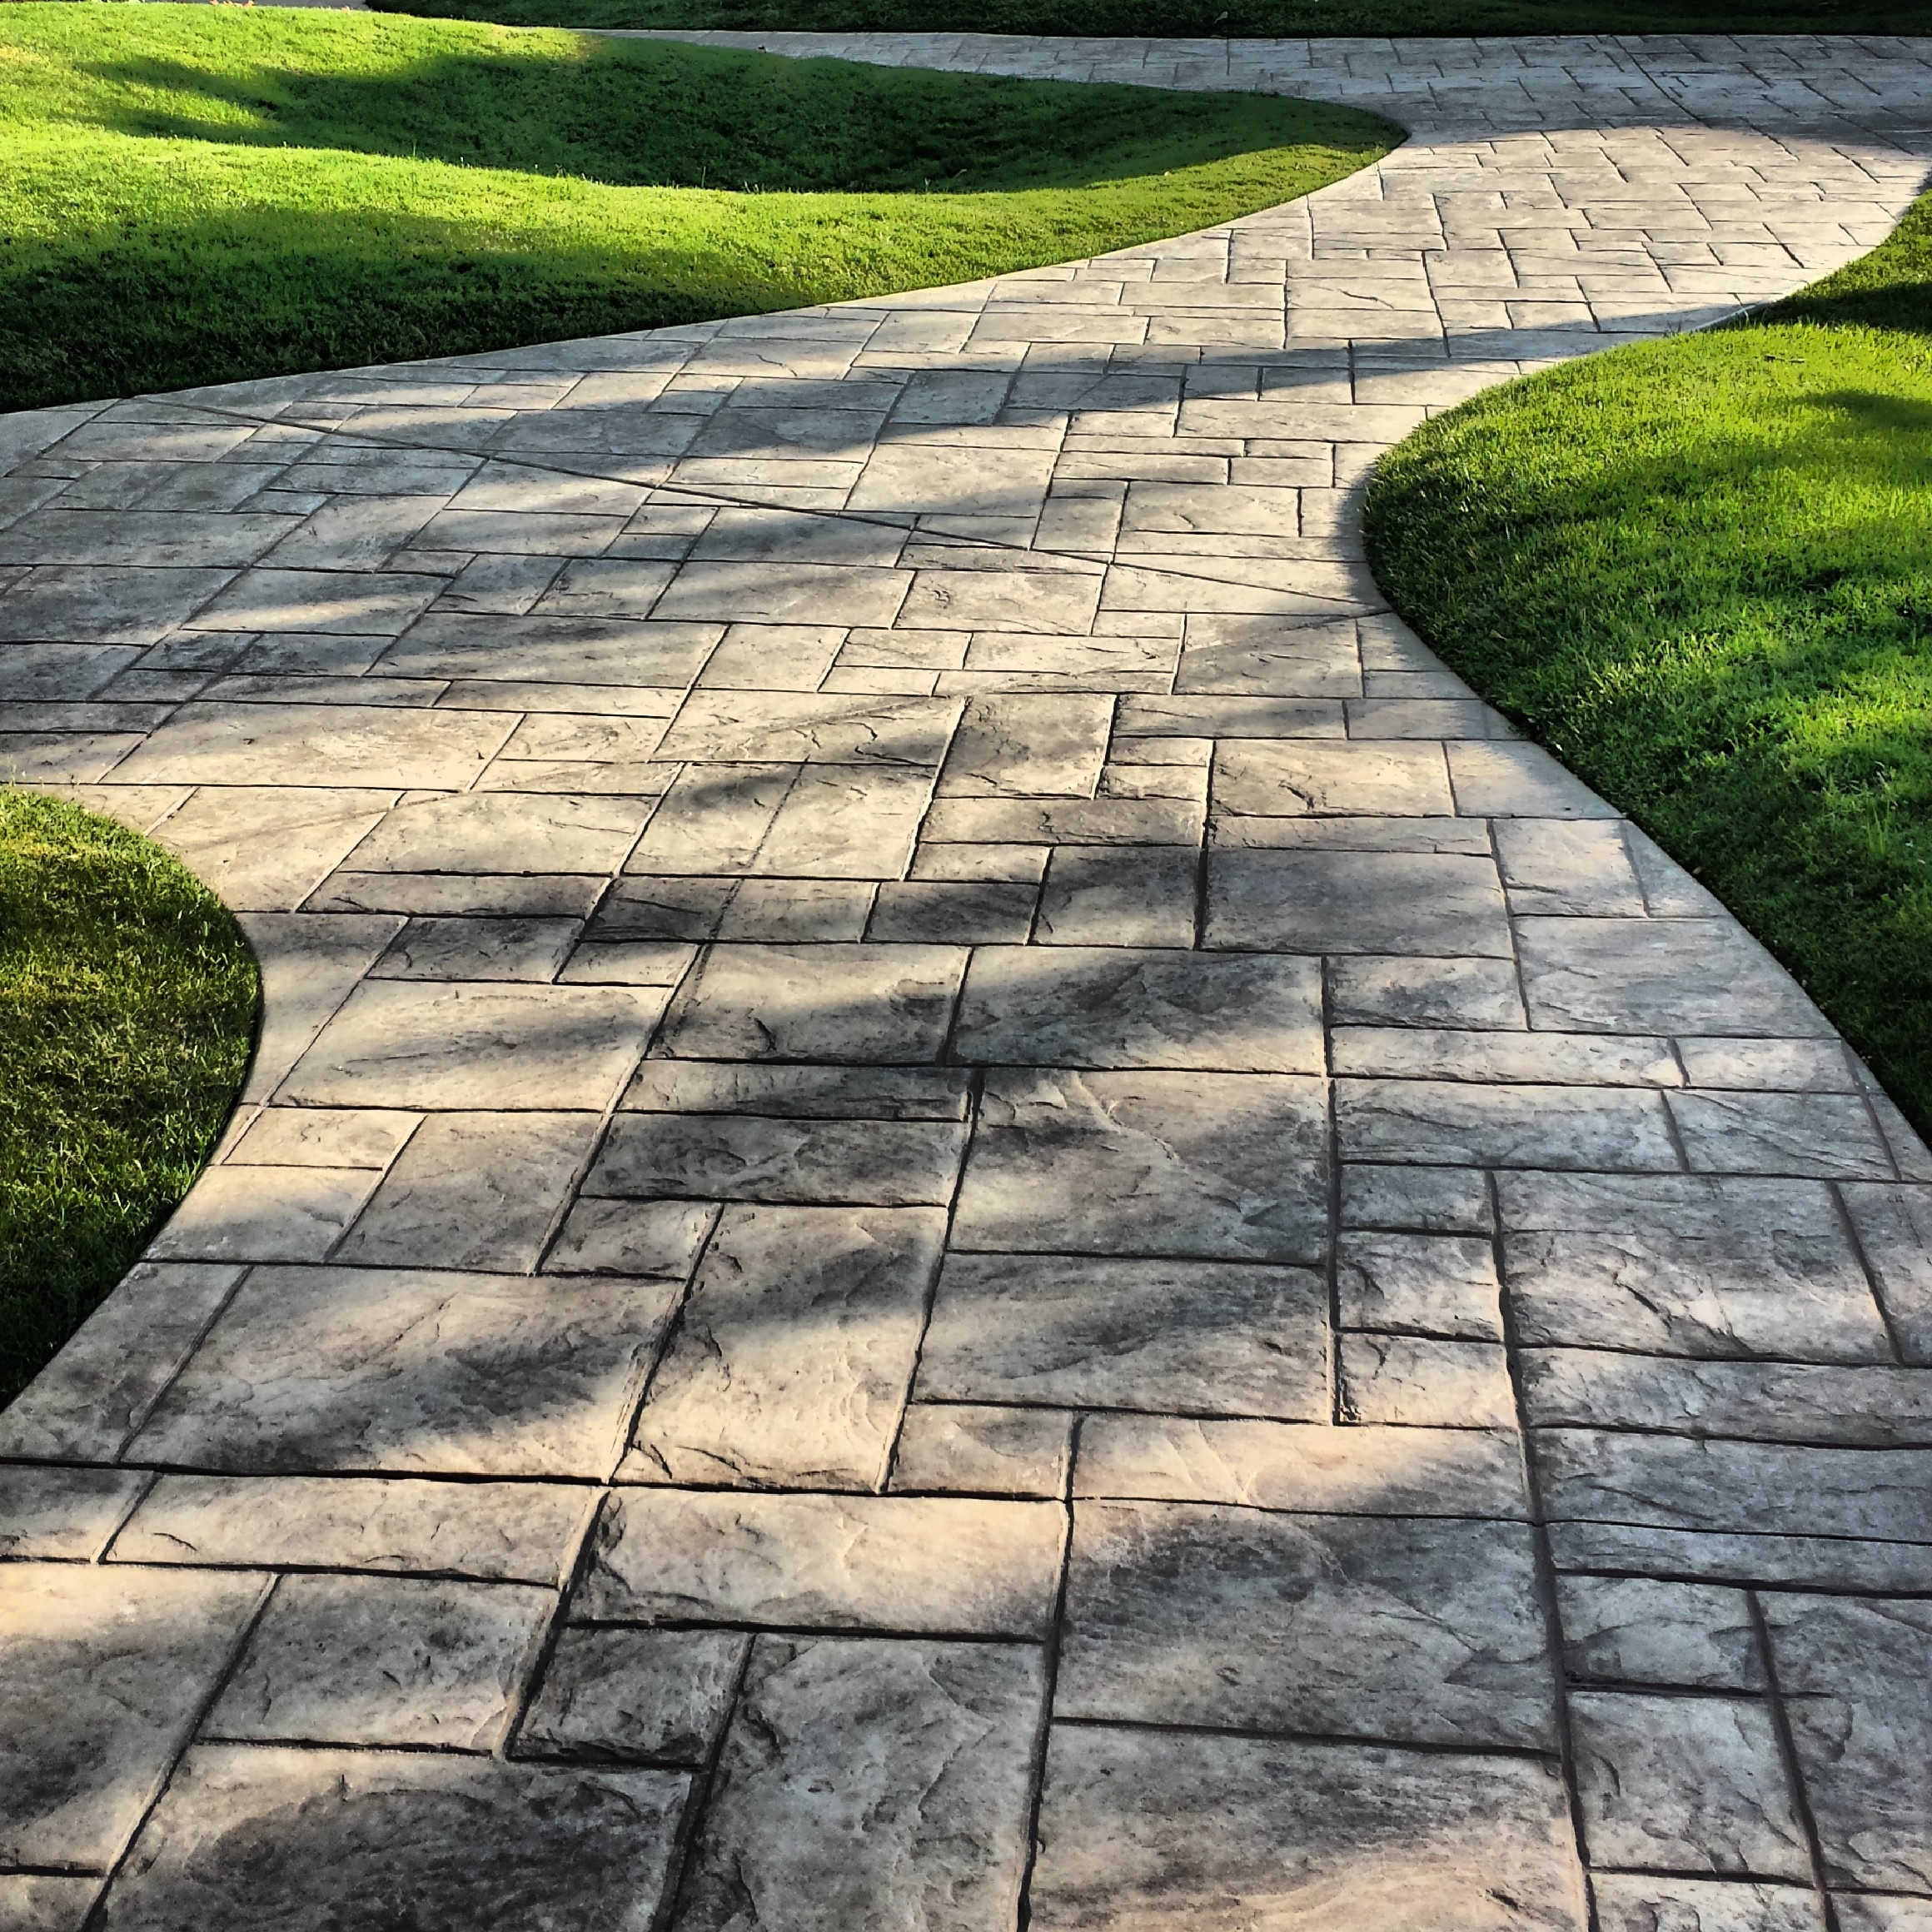
path, pathway, grass, walking, road, trail, lawn, sidewalk, floor, cobblestone, wall, asphalt, walkway, walk, green, park, soil, garden, brick, material, driveway, flooring, road surface, outdoor structure, flagstone